Flat Rock, Georgia

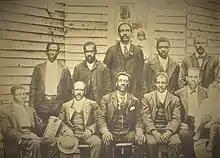
Early trustees of the Flat Rock United Methodist Church.Seated: Will Tanner, Tom Christian, Spencer Bryant-Chairman, Jerry Sypho, Rance Baily. Standing: James Wise, Hill Lyons, Rev. Jim Davis-Pastor, Henry Shumake, and Andrew Waits.

After the Civil War ended and the enslaved received word of their freedom, many African Americans stayed in the area and banded together into a tight-knit community which would prove successful and be later recognized as the African American Flat Rock Community. According to the Flat Rock Community Church, formerly known as the Flat Rock United Methodist church, the Flat Rock Community expanded rapidly during 1870s-1880s bringing in more African American families which included the Shumake, Hellums, Christians, and Syphos families from Morgan County and the Waits and Wise families from Butts county in 1887.